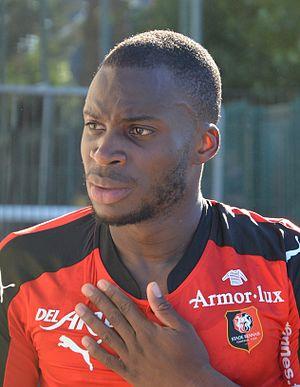
Photographie prise lors du match opposant le Stade rennais à l'USM Alger en match amical au stade Paul-Audrin de Dinard le 16 juillet 2016. Ici, Yacouba Sylla.
Yacouba Sylla, né le 29 novembre 1990 à Étampes, est un footballeur international malien. Il évolue au poste de milieu défensif.